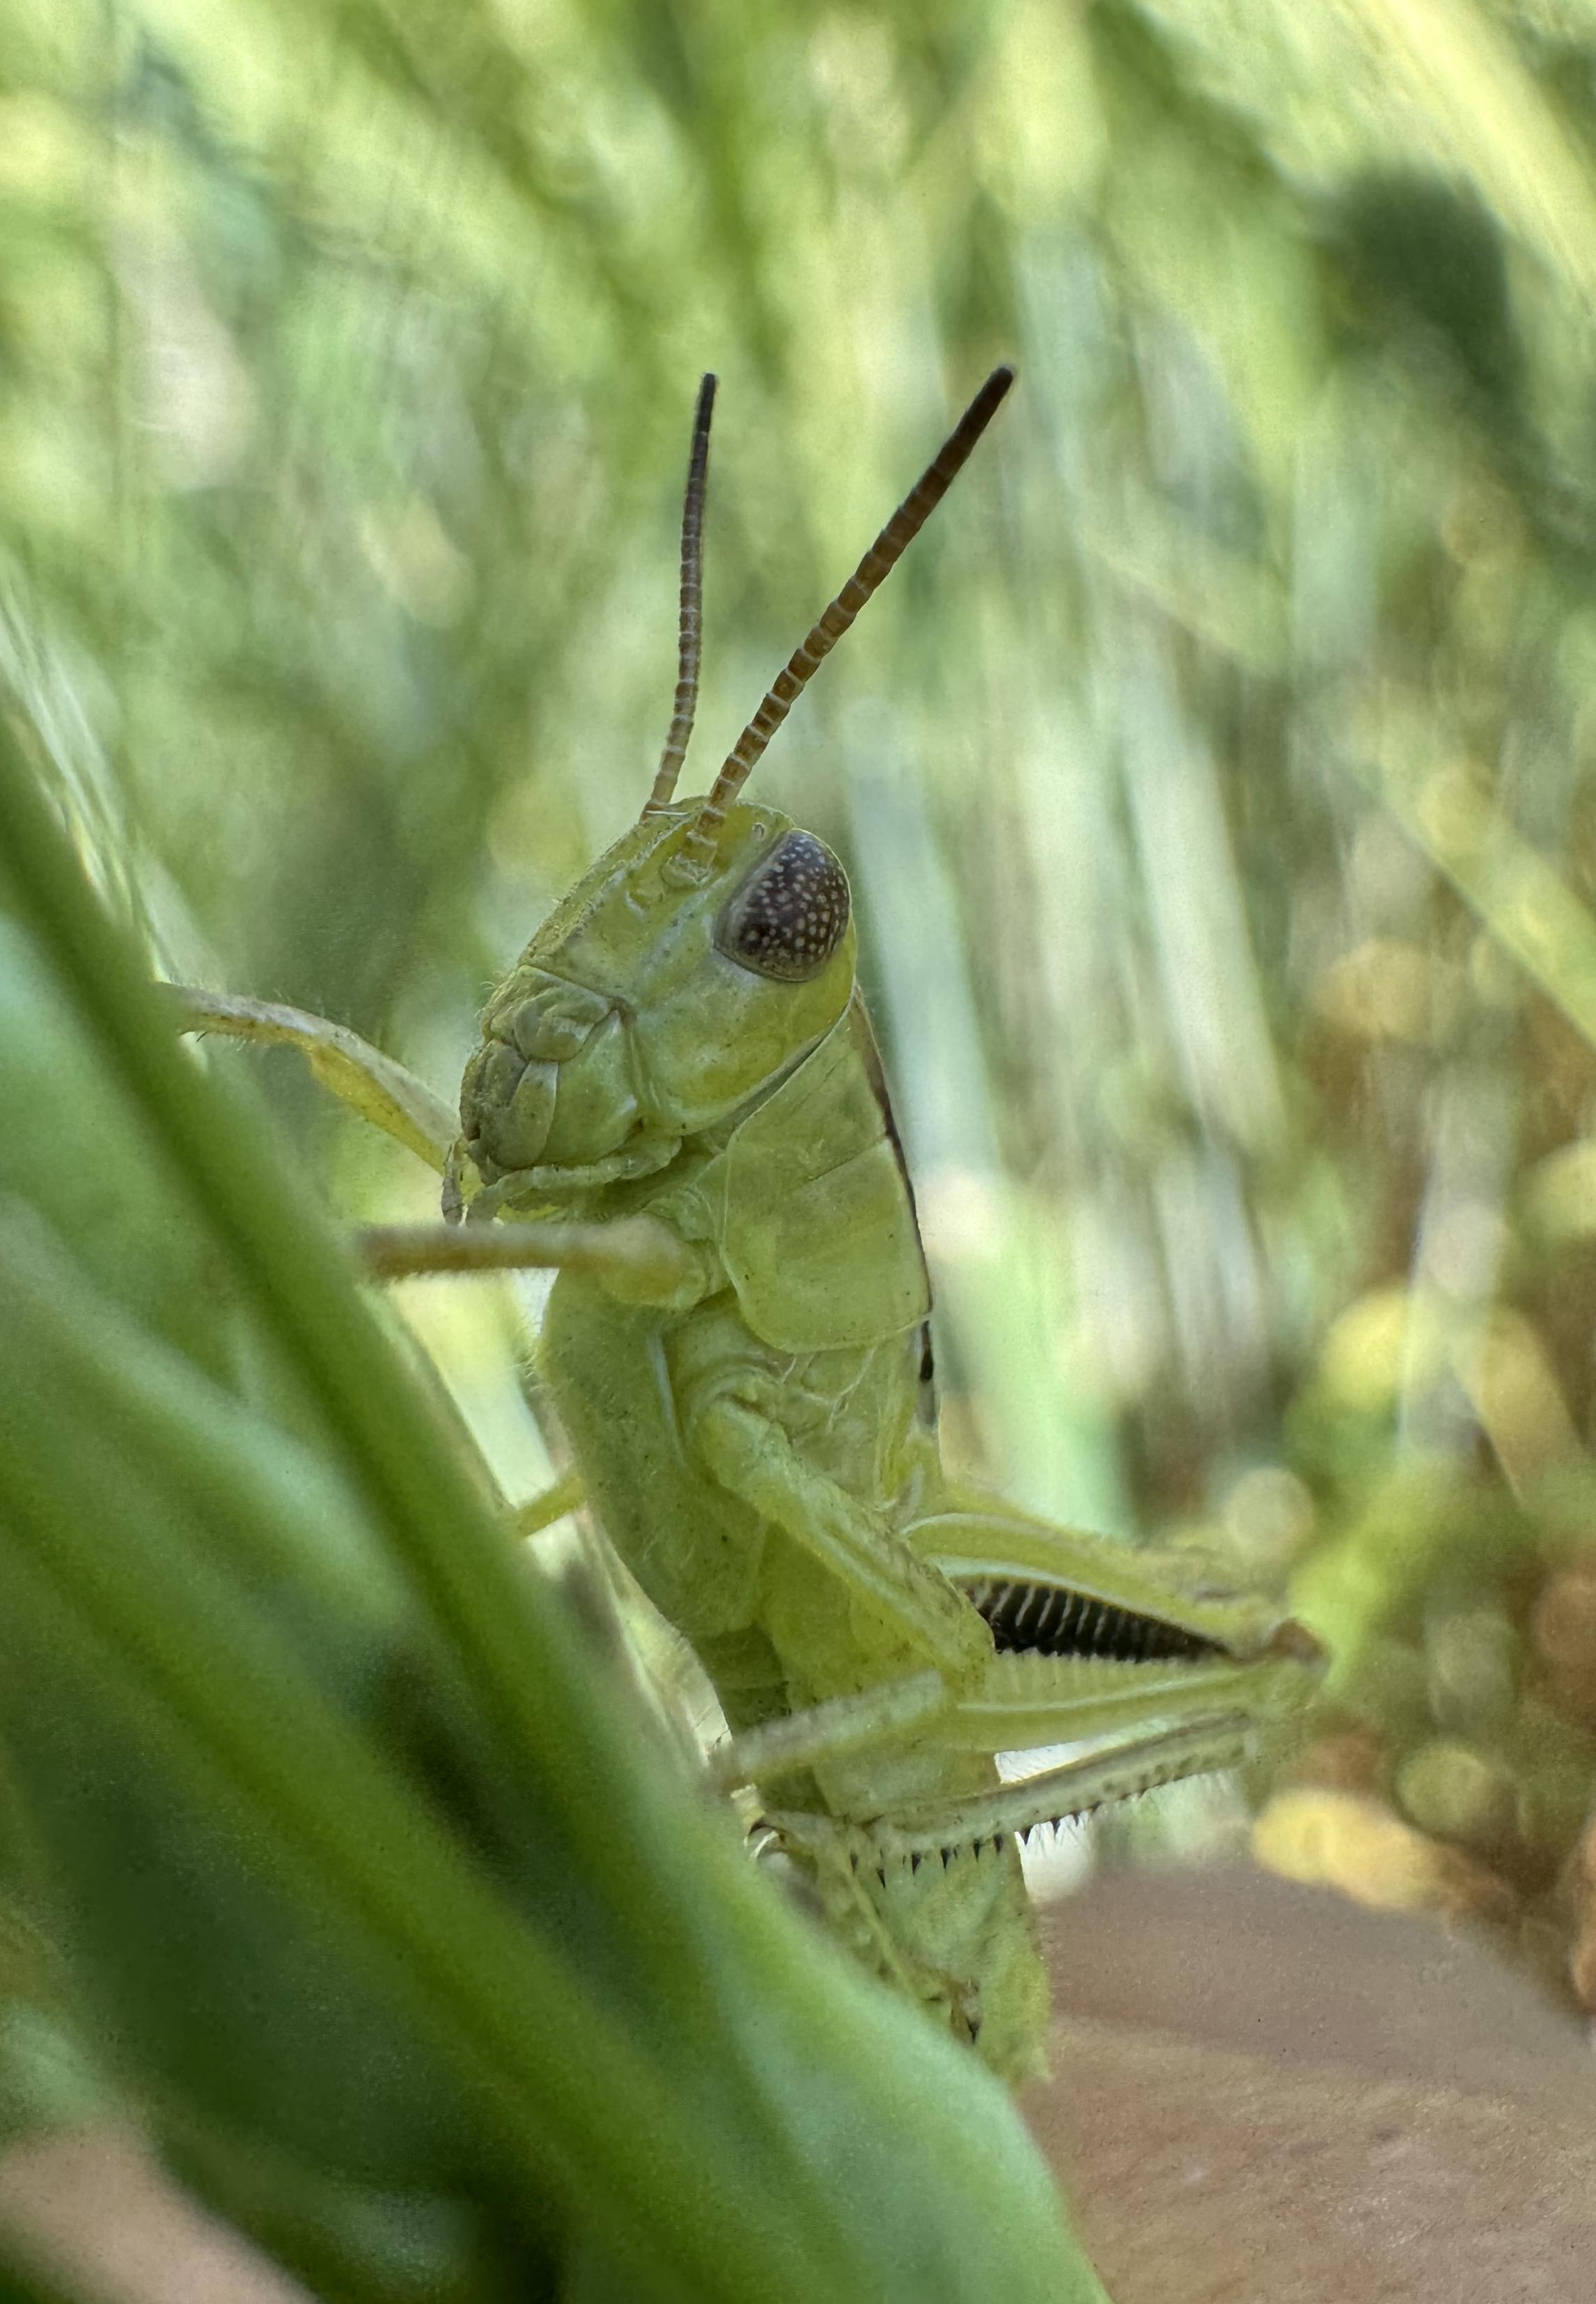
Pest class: occasional_pest